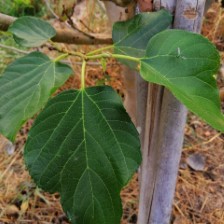
Variety: WhiteKing